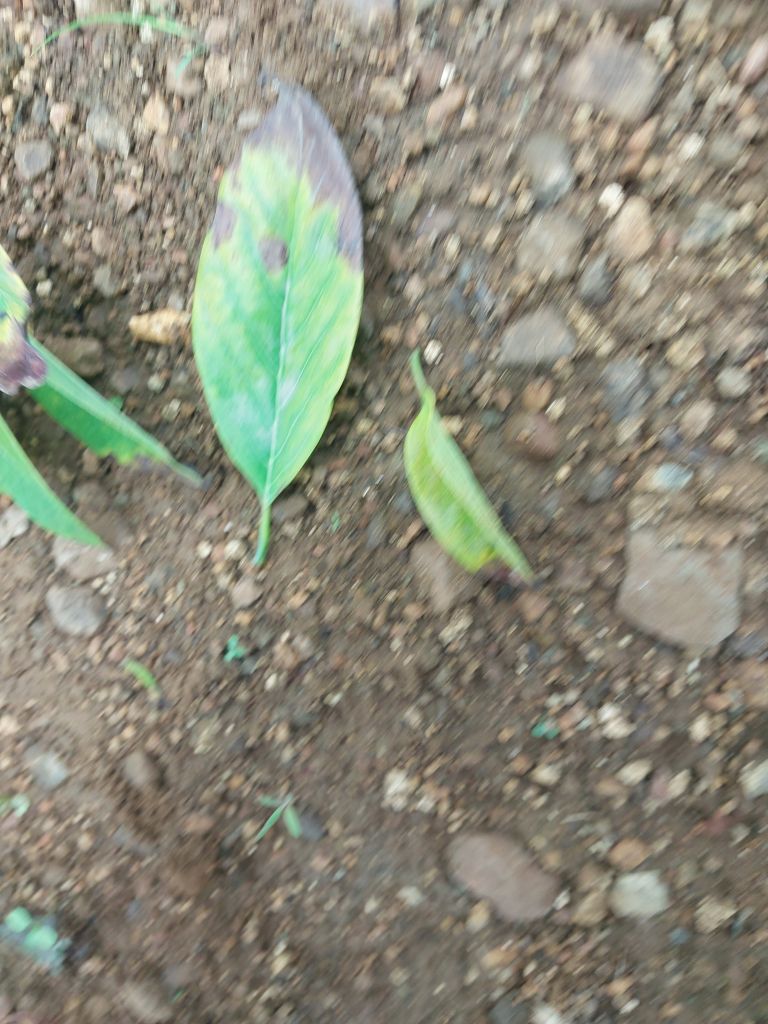
Disease label: Leaf spot on Leaves